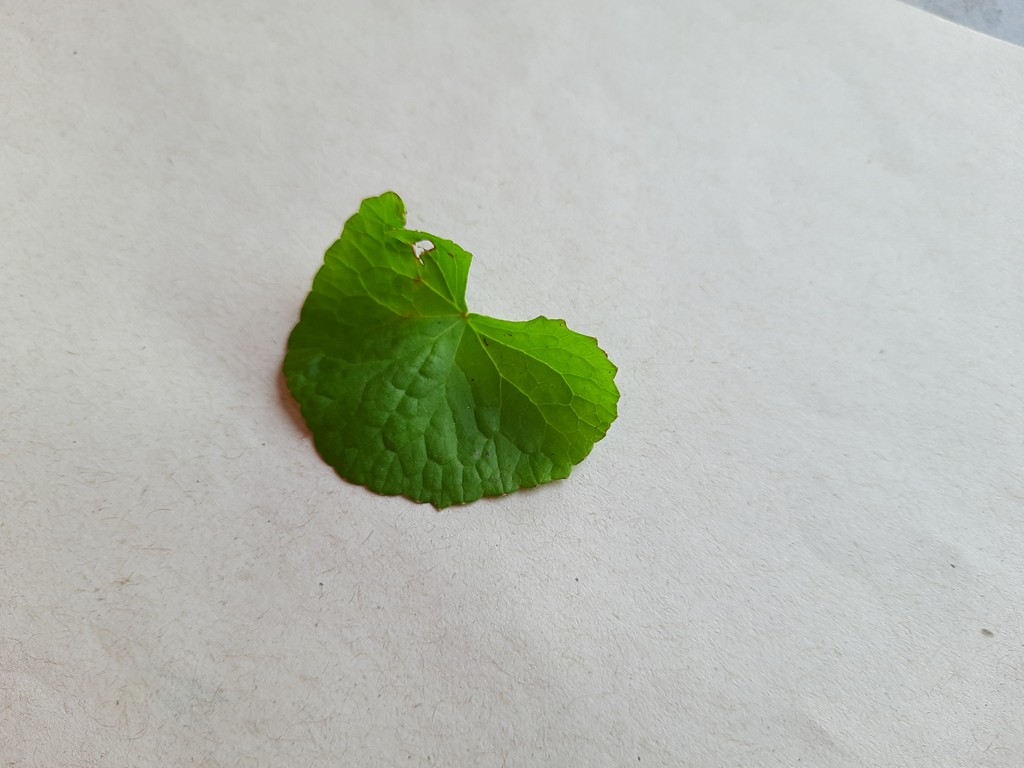
Label: Unhealthy